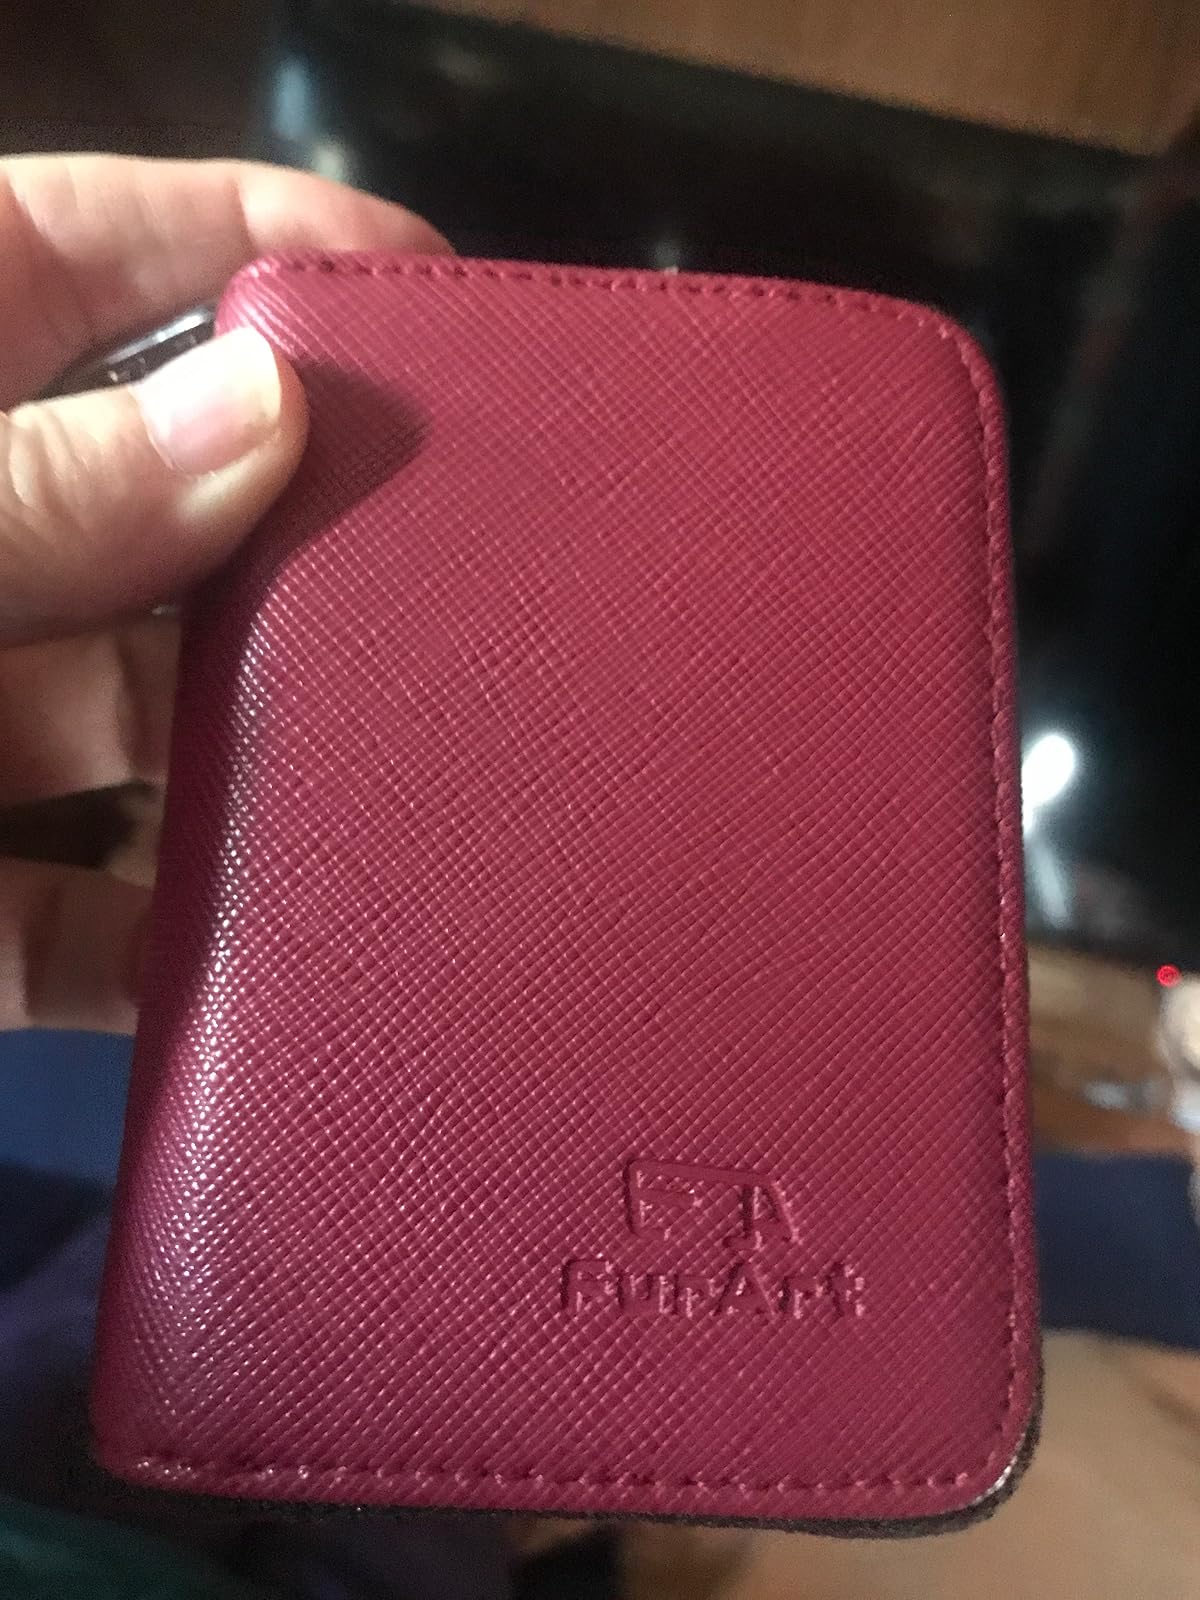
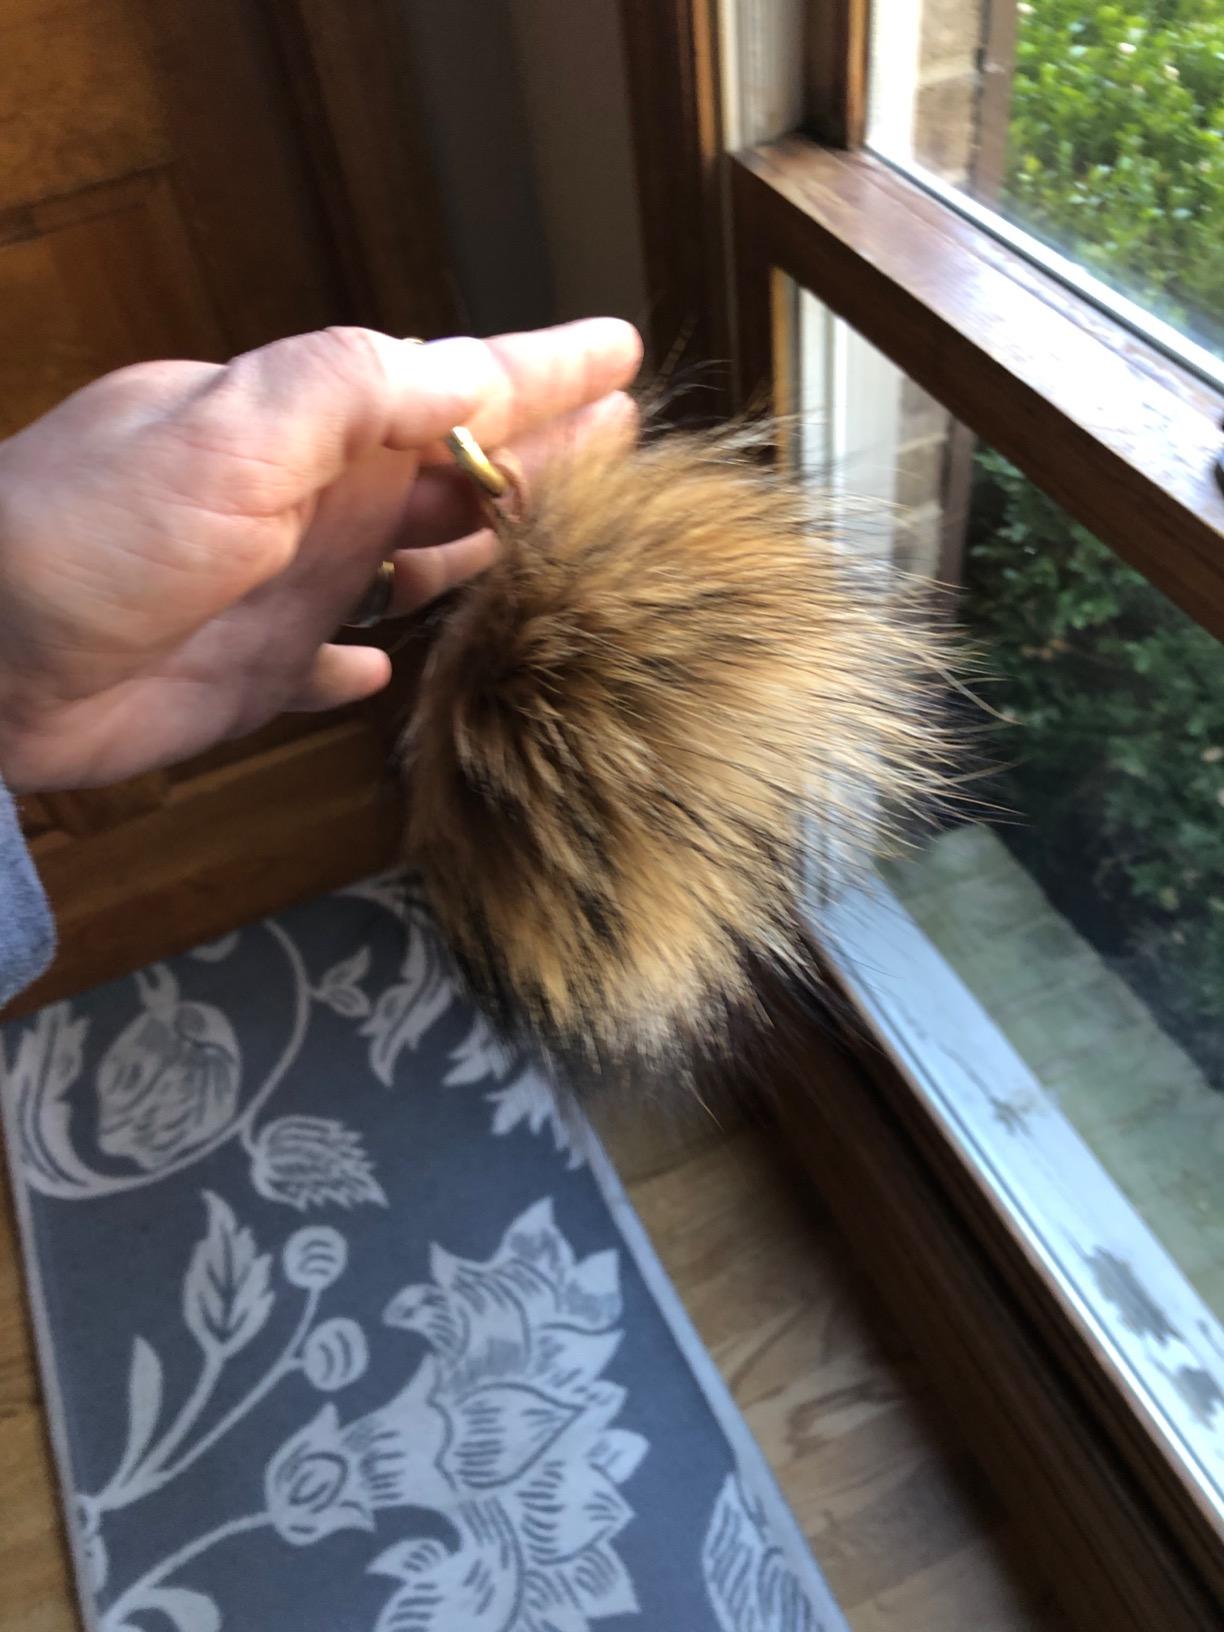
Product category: accessories_keychain
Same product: no